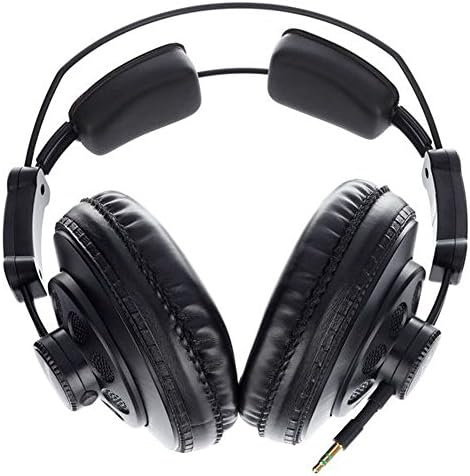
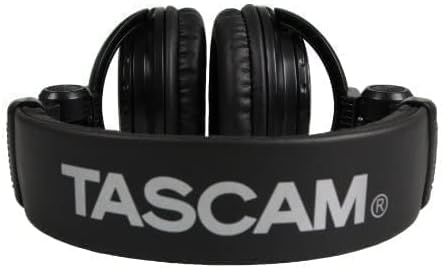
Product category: headphones
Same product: no